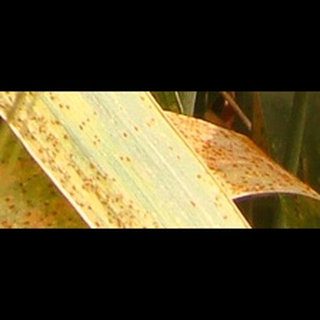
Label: wheat_brown_rust